James Osborne Arthur

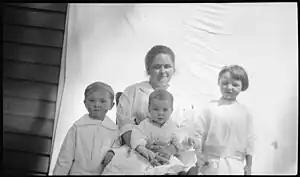

Reverend James Osborne Arthur, Sr. (1887–1971) and his wife Katherine Arthur (1883–1960) were missionaries for the Reformed Church of America. While missionaries they photographed Native Americans in the American Southwest.